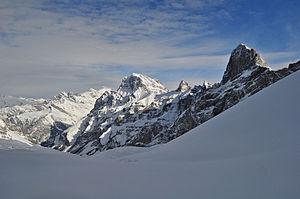
La dent Favre est un sommet des Alpes vaudoises culminant à 2 916 mètres d'altitude et se trouvant sur la frontière entre le canton de Vaud et le canton du Valais. Elle est située entre les dents de Morcles et le Petit Muveran sur l'arête délimitant le versant nord des Alpes et les Alpes internes valaisannes au sud. La dent domine le vallon de Nant au nord et la station d'Ovronnaz au sud-est.